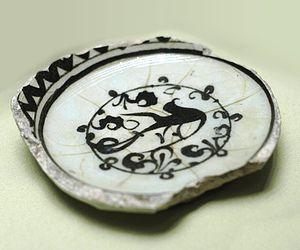
Tesson à l'oiseau
L'expression arts de l'Islam désigne la production artistique qui s'est développée depuis l'hégire jusqu'au XIXᵉ siècle dans un territoire s'étendant de l'Espagne jusqu'à l'Inde et habité par des populations de culture islamique.
Partout dans le monde, des musées, des bibliothèques et des collections privées conservent actuellement des objets d'art de l'Islam.
L’art en Égypte et en Syrie entre 1071 et 1250 est commandité par les nombreuses forces en présence à cette époque : Atabeys, Zengides puis Ayyoubides, Francs, Byzantins. L’art sert alors à manifester sa puissance et sa richesse face à ses adversaires politiques, en ces temps particulièrement troublés.
La représentation figurée dans les arts de l'Islam, c'est-à-dire, la production d'images figuratives d'êtres vivants, et en particulier des prophètes, dont Mahomet, fait l'objet de débats complexes dans la civilisation islamique, à l'intersection de facteurs artistiques, religieux, sociaux, politiques et philosophiques.